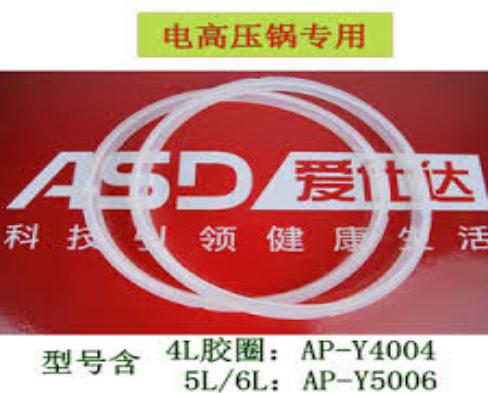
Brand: asd
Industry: Necessities